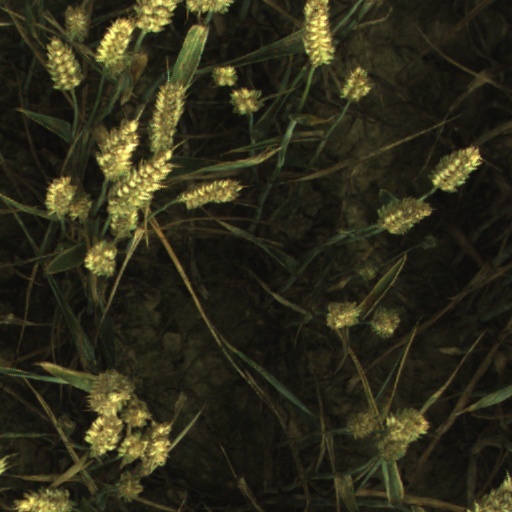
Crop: wheat